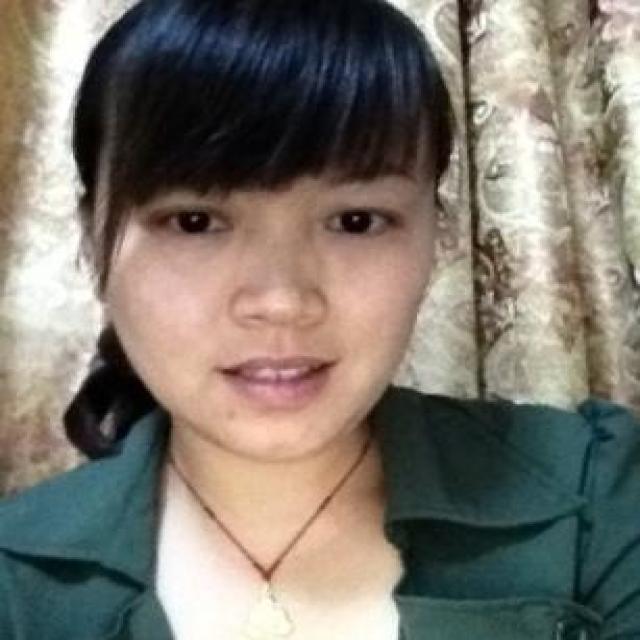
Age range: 21-44